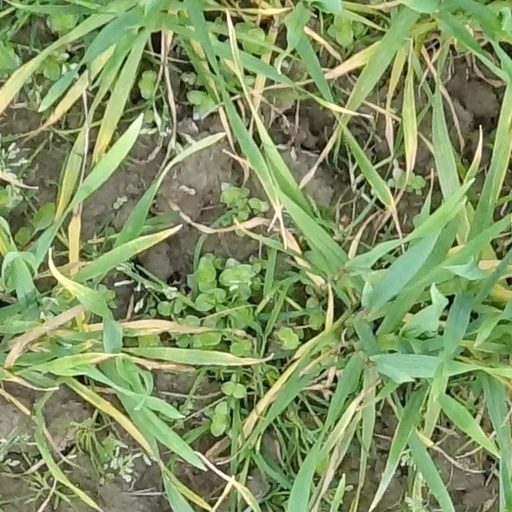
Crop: wheat